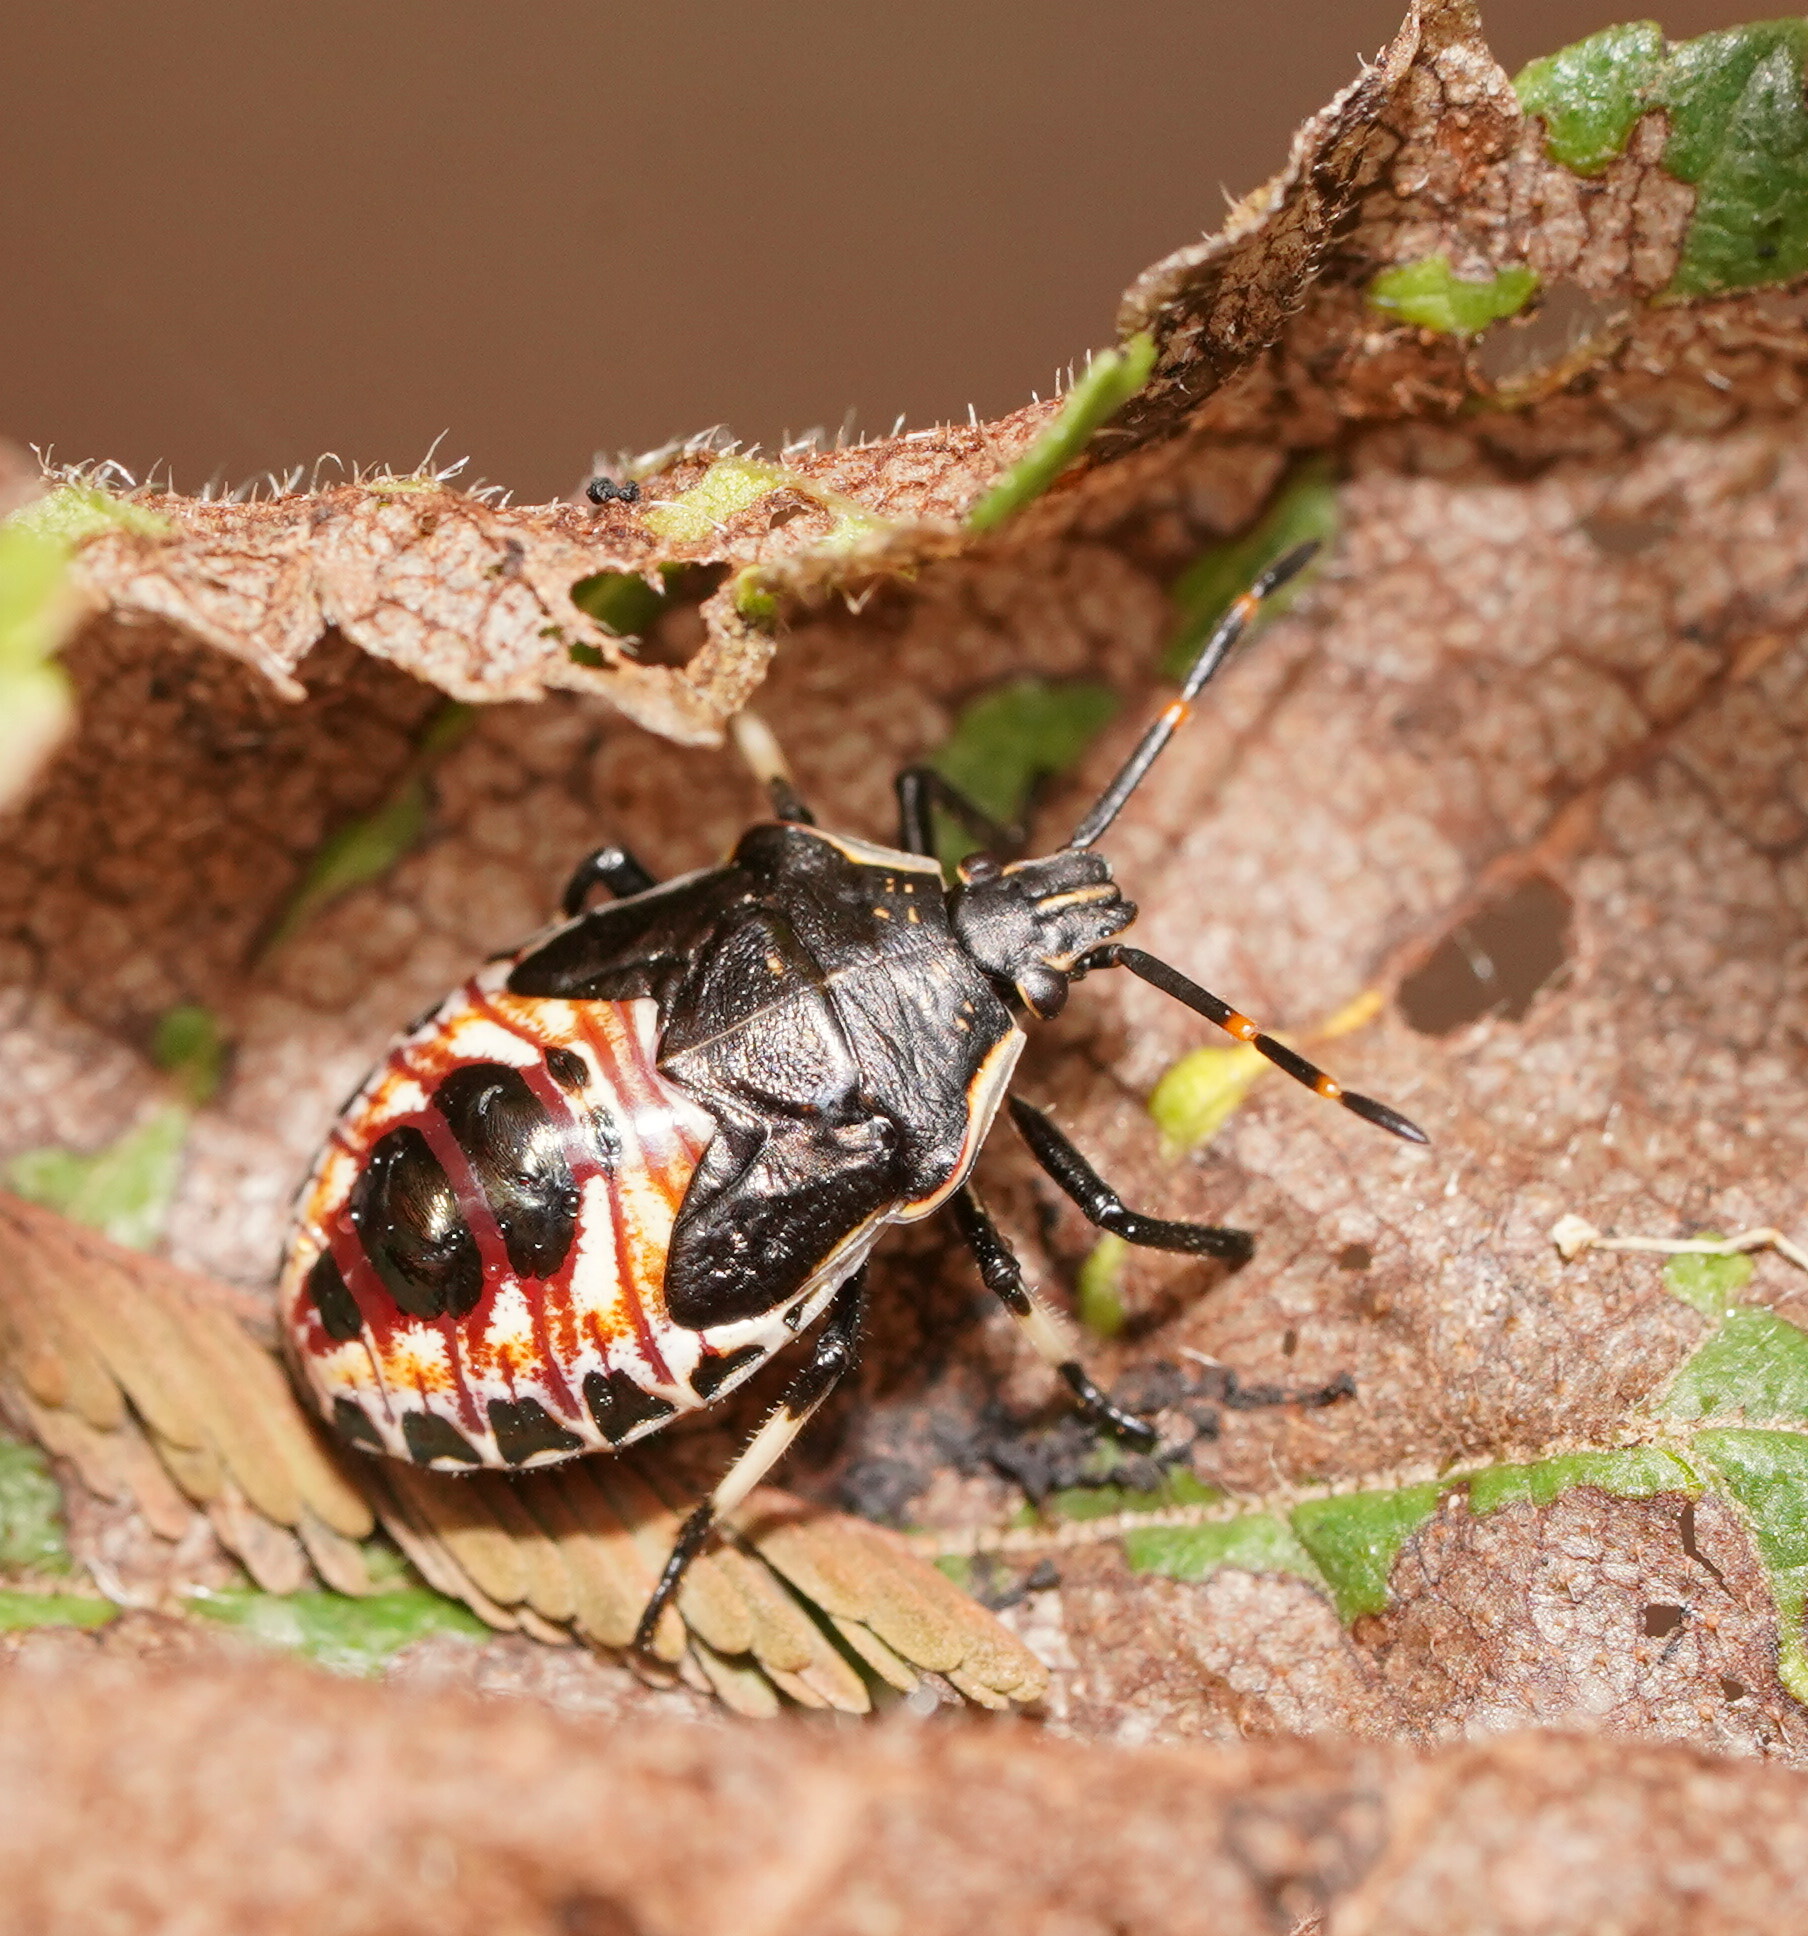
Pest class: stink_bug